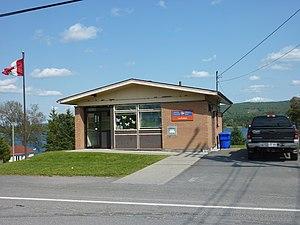
Bureau de poste de Saint-Zénon-du-Lac-Humqui
Saint-Zénon-du-Lac-Humqui, communément appelée Lac-Humqui, est une municipalité de paroisse canadienne à vocation agricole et forestière d'environ 400 habitants située dans l'Est du Québec dans la vallée de la Matapédia au Bas-Saint-Laurent.